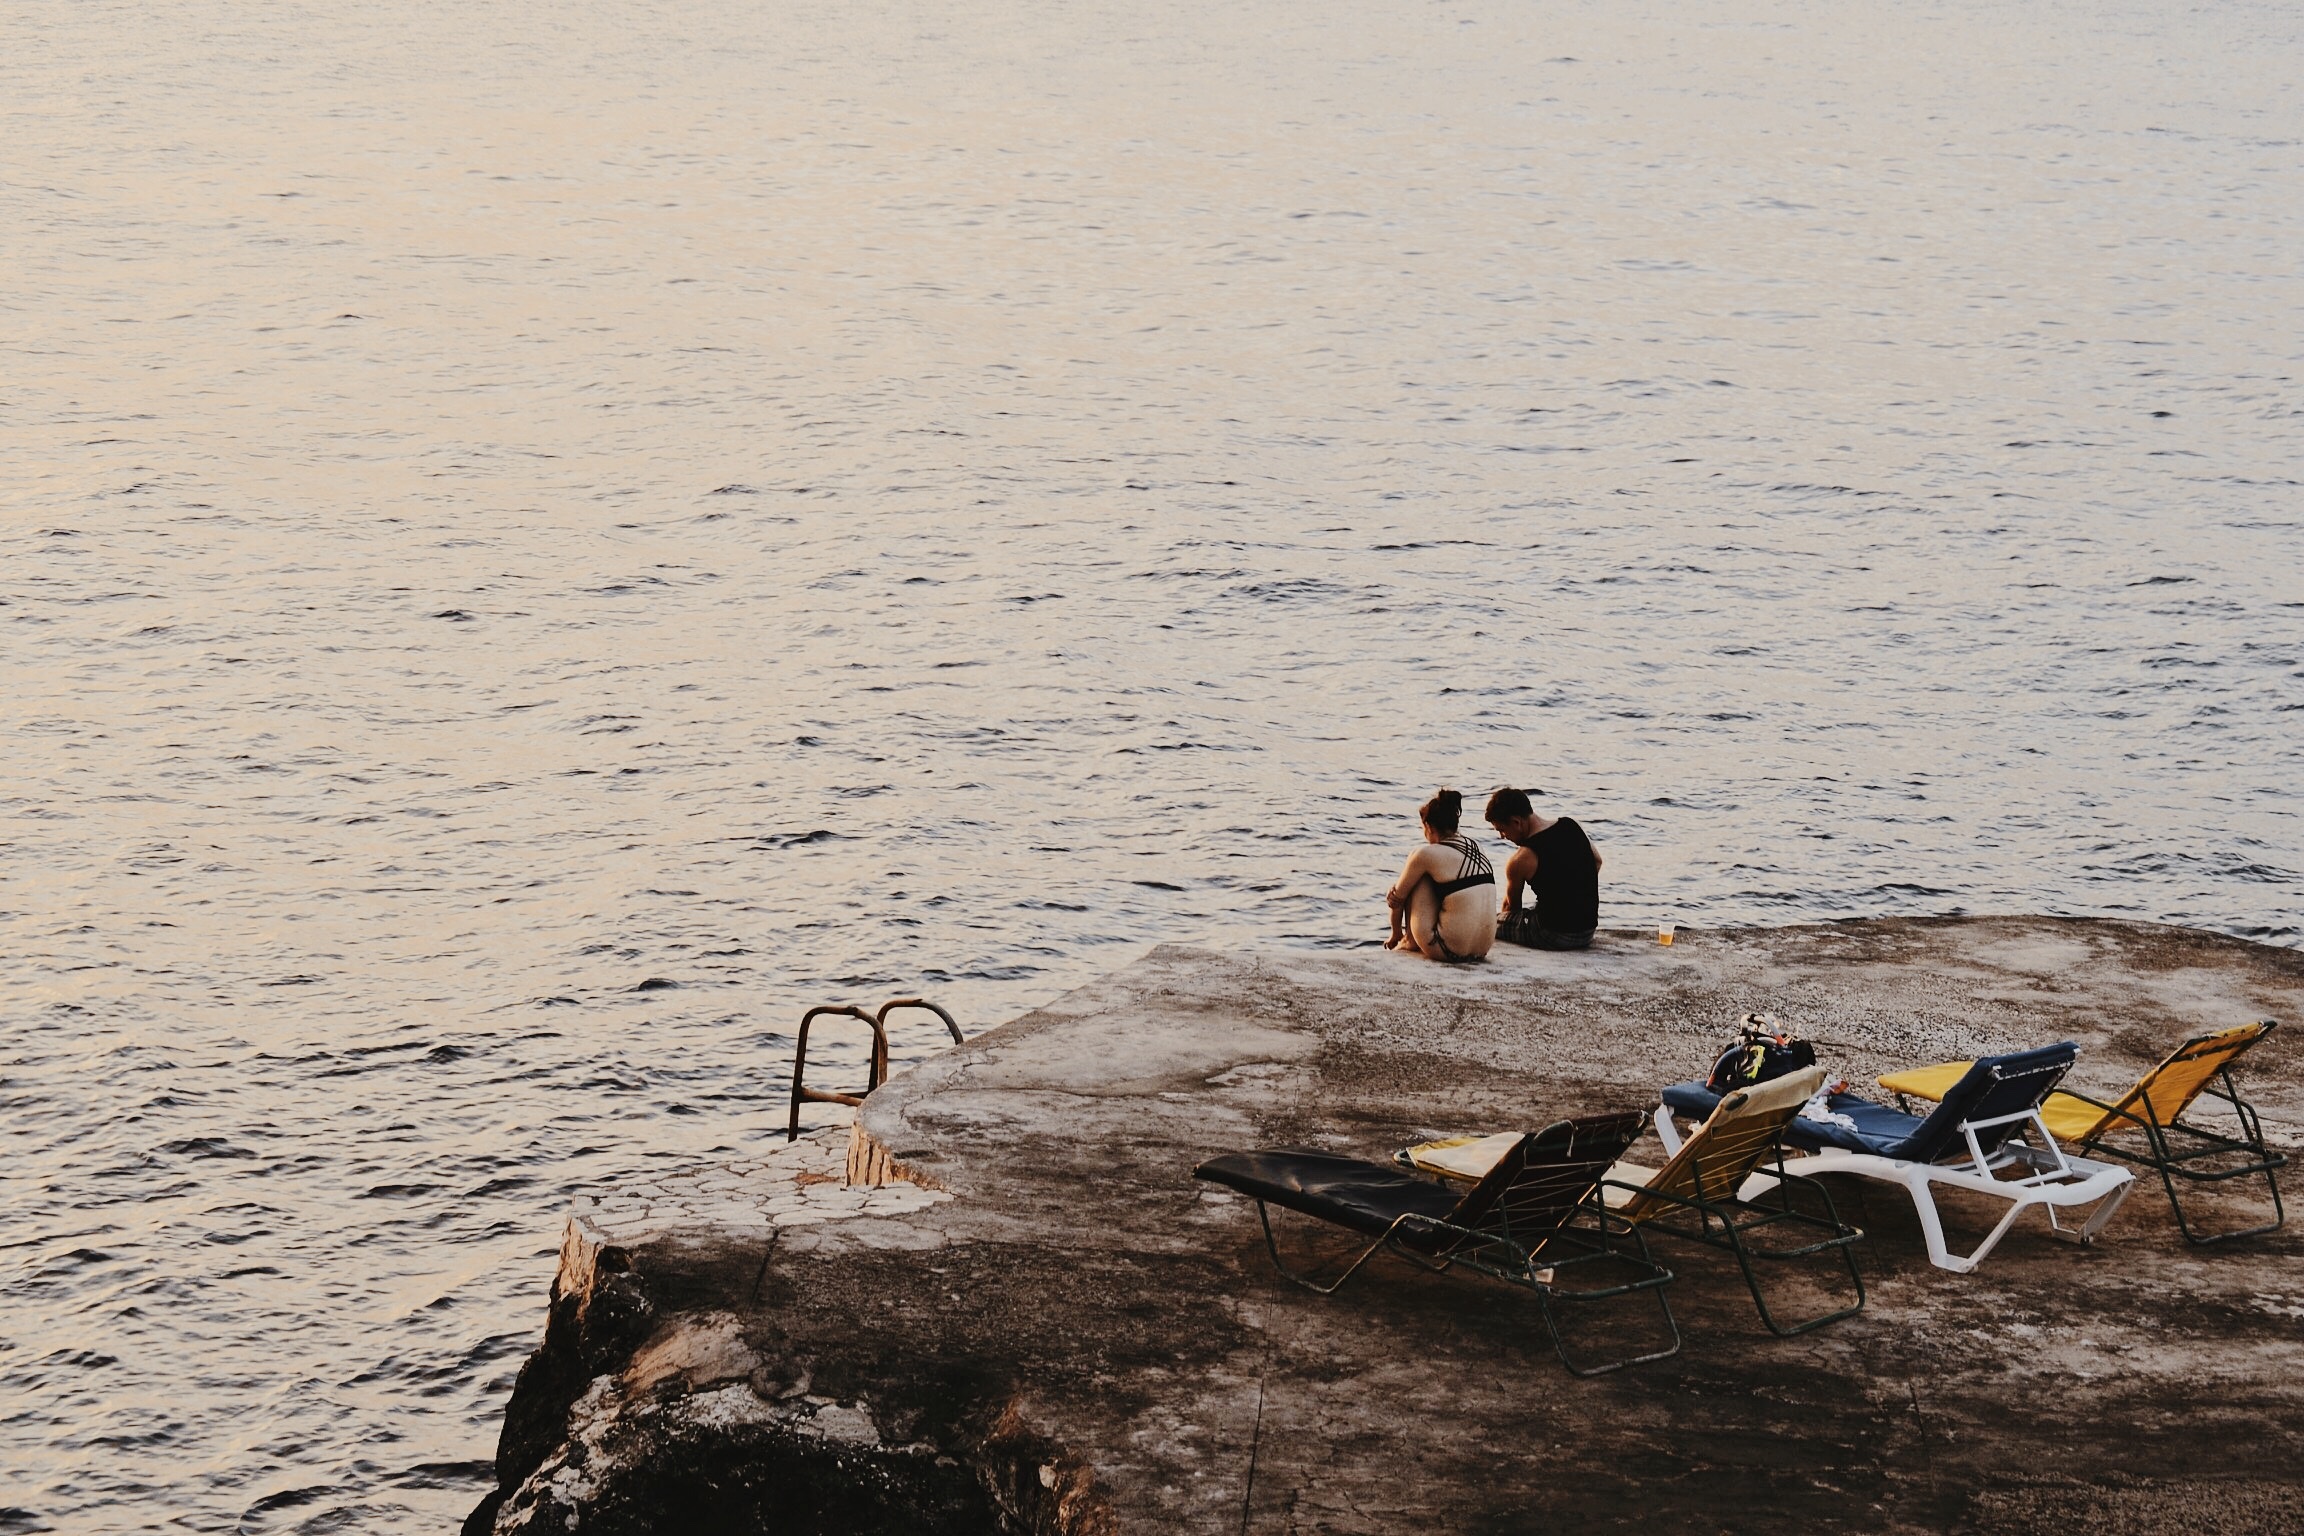
beach, sea, coast, water, sand, rock, ocean, sunset, shore, wave, cliff, body of water, duck, water bird, mudflat